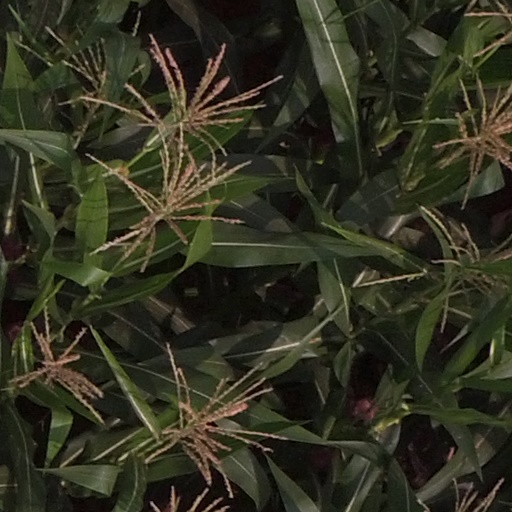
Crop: maize; corn